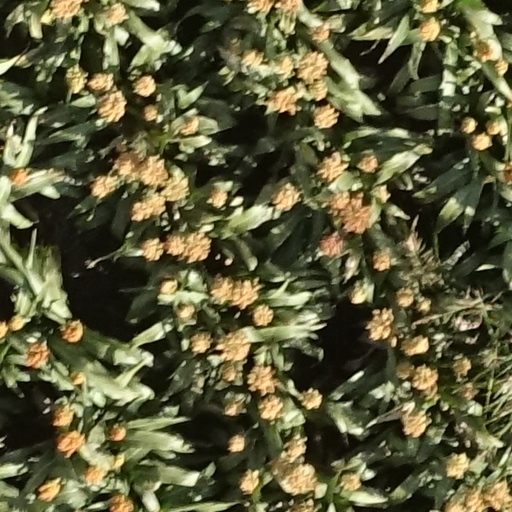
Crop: sorghum